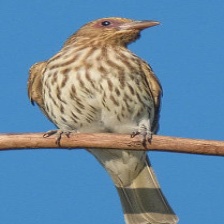
Species: AUSTRALASIAN FIGBIRD
Scientific name: SPHECOTHERES VIEILLOTI